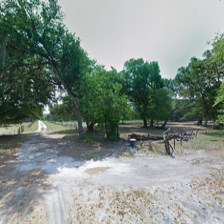
Label: streetView